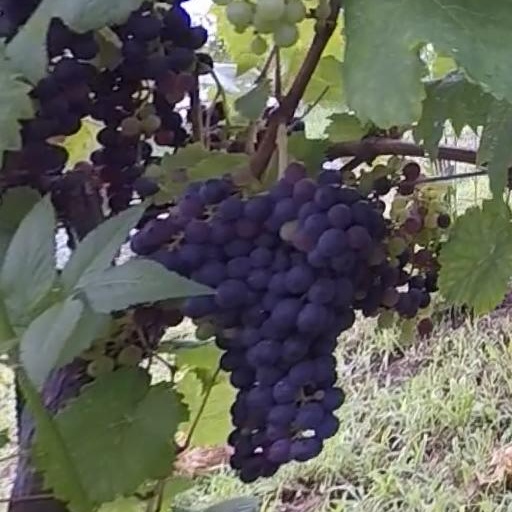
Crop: grape